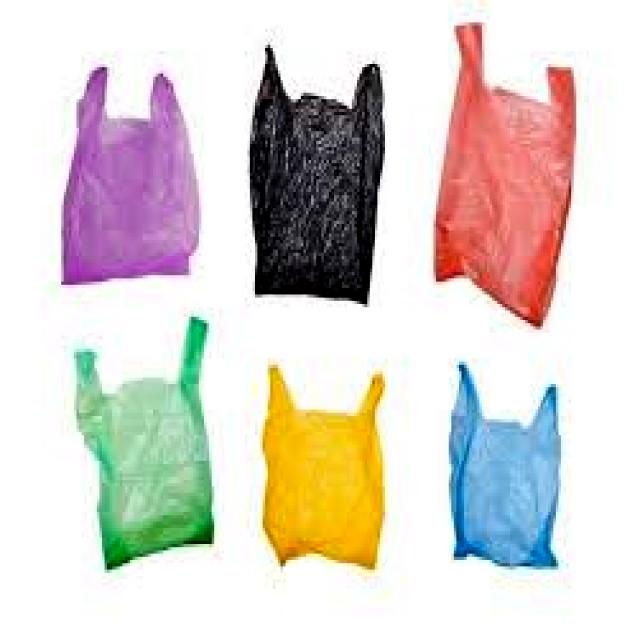
Label: Plastic